Carved lacquer

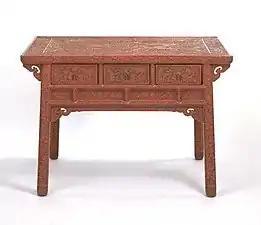
The Ming table in the Victoria and Albert Museum, 1425–1436

Chinese diplomatic gifts to the Japanese government in the early Ming are especially well-documented on the Japanese side, at a time when the Ashikaga shogunate was enjoying a period of improved relations with China. In 1403 a consignment of luxury goods, also including Chinese silks and lacquered Chinese furniture, had 58 pieces of carved red lacquerware in a range of shapes. Lists with descriptions and measurements that allow some surviving pieces to be identified also survive from 1406, 1407, 1433 and 1434. These confirm that carved red lacquer was already "the favored type of lacquer for court use" by this point.